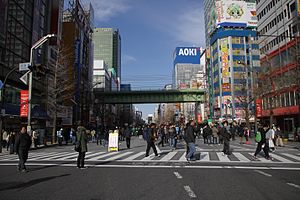
Chiyoda (Tokyo) / Attraktioner
Gågade i Akihabara
Chiyoda er en af Tokyos bydistrikter. På Engelsk kaldes den for Chiyoda City. Pr. oktober 2007 havde Chiyoda 45.543 indbyggere og en befolkningstæthed på 3.912 indbyggere pr. km² og dermed det mindst befolkede af de 23 bydistrikter. Det totale areal er på 11,64 km², hvor af Kejserpaladset Kokyo dækker 12%.